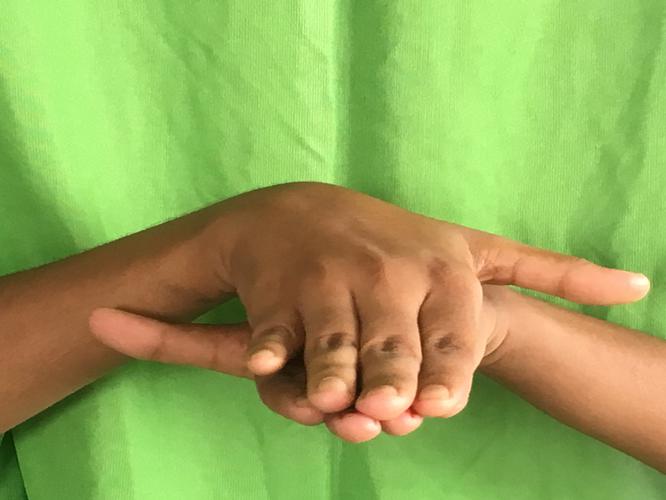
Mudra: Matsya
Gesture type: double_hand